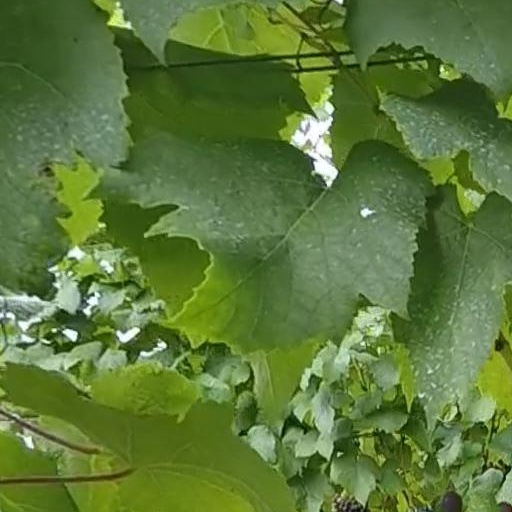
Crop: grape